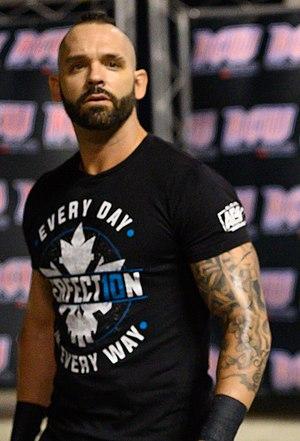
Ronald William Arneill est un catcheur canadien. Il travaille actuellement à la All Elite Wrestling sous le nom de Shawn Spears.